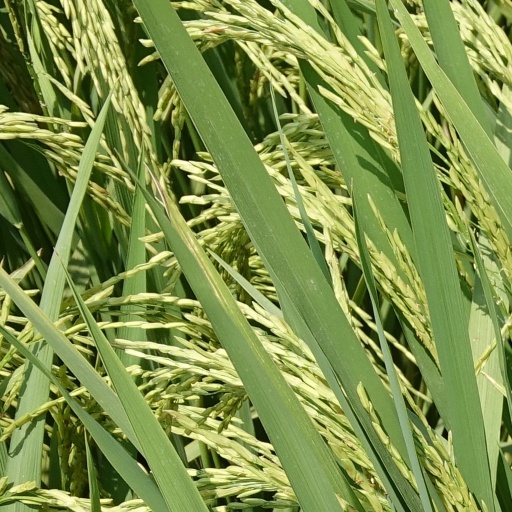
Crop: rice